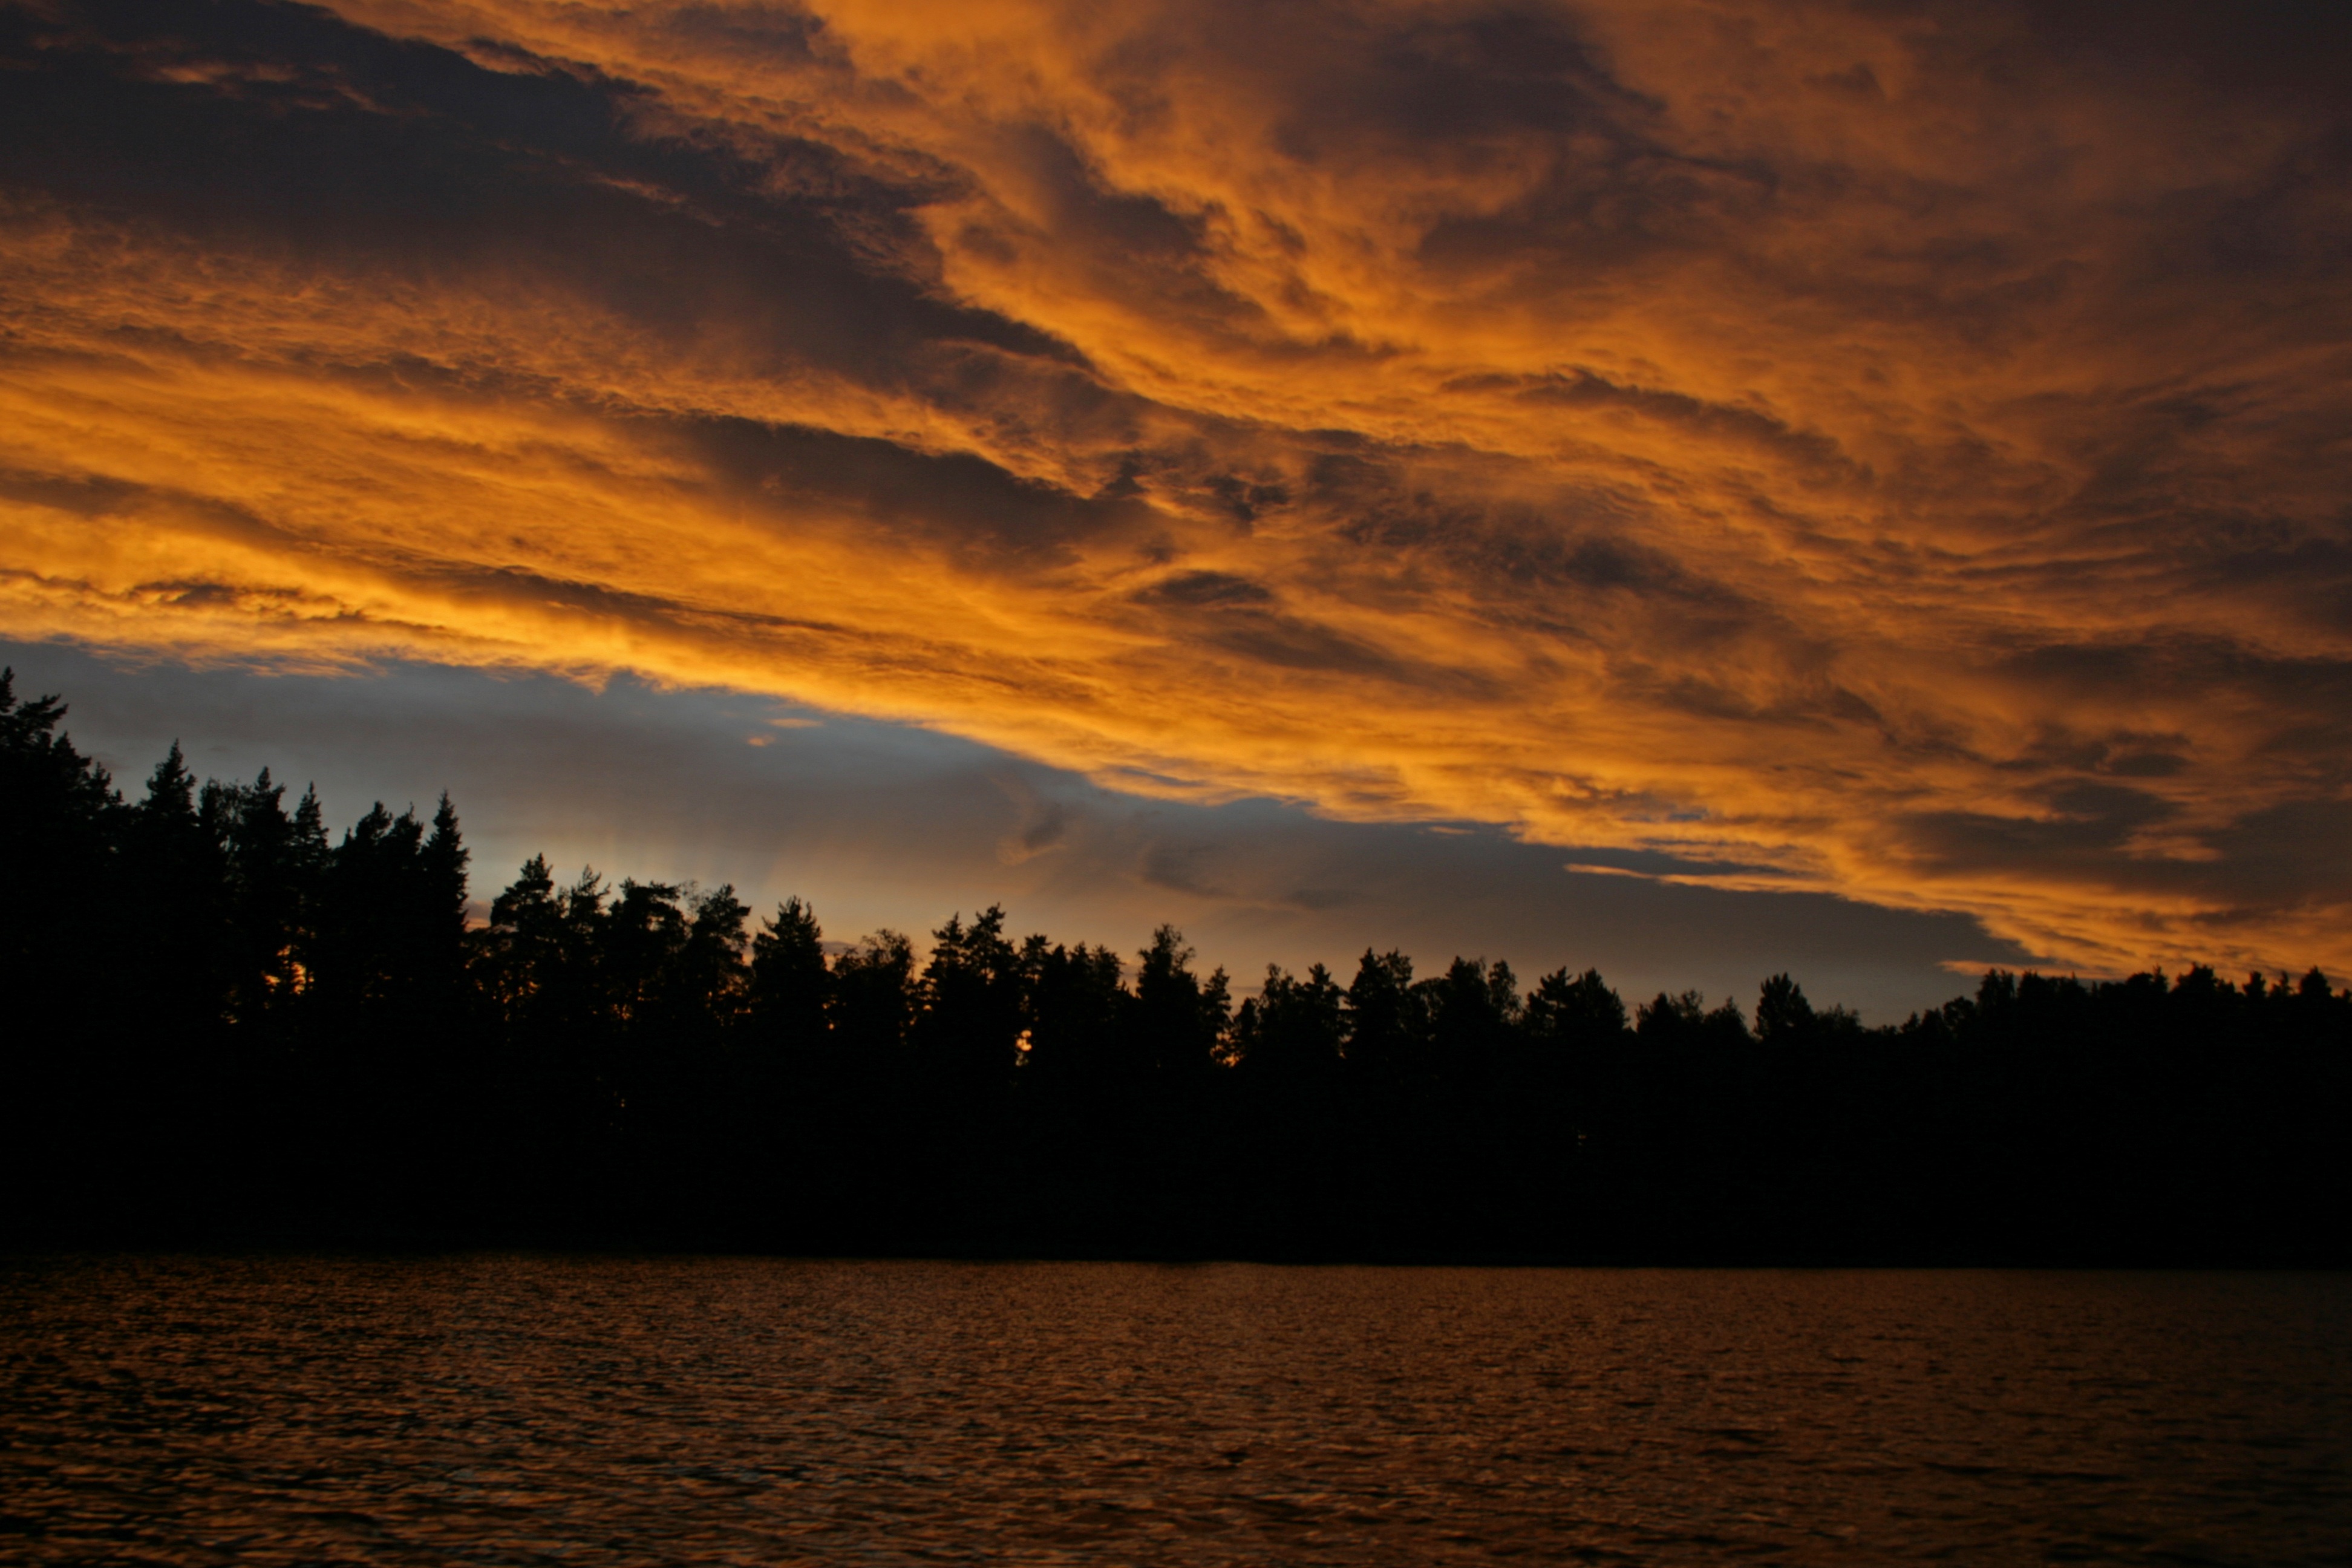
sea, water, nature, horizon, light, cloud, sky, sun, sunrise, sunset, sunlight, morning, lake, dawn, atmosphere, dusk, evening, twilight, orange, golden, reflection, red, color, blue, rest, yellow, lichtspiel, clouds, mood, loch, silent, waters, evening sun, abendstimmung, atmospheric, afterglow, evening sky, setting sun, bright red, red sky at morning